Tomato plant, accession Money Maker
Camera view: vertical (180 deg); turntable rotation: 30 degrees
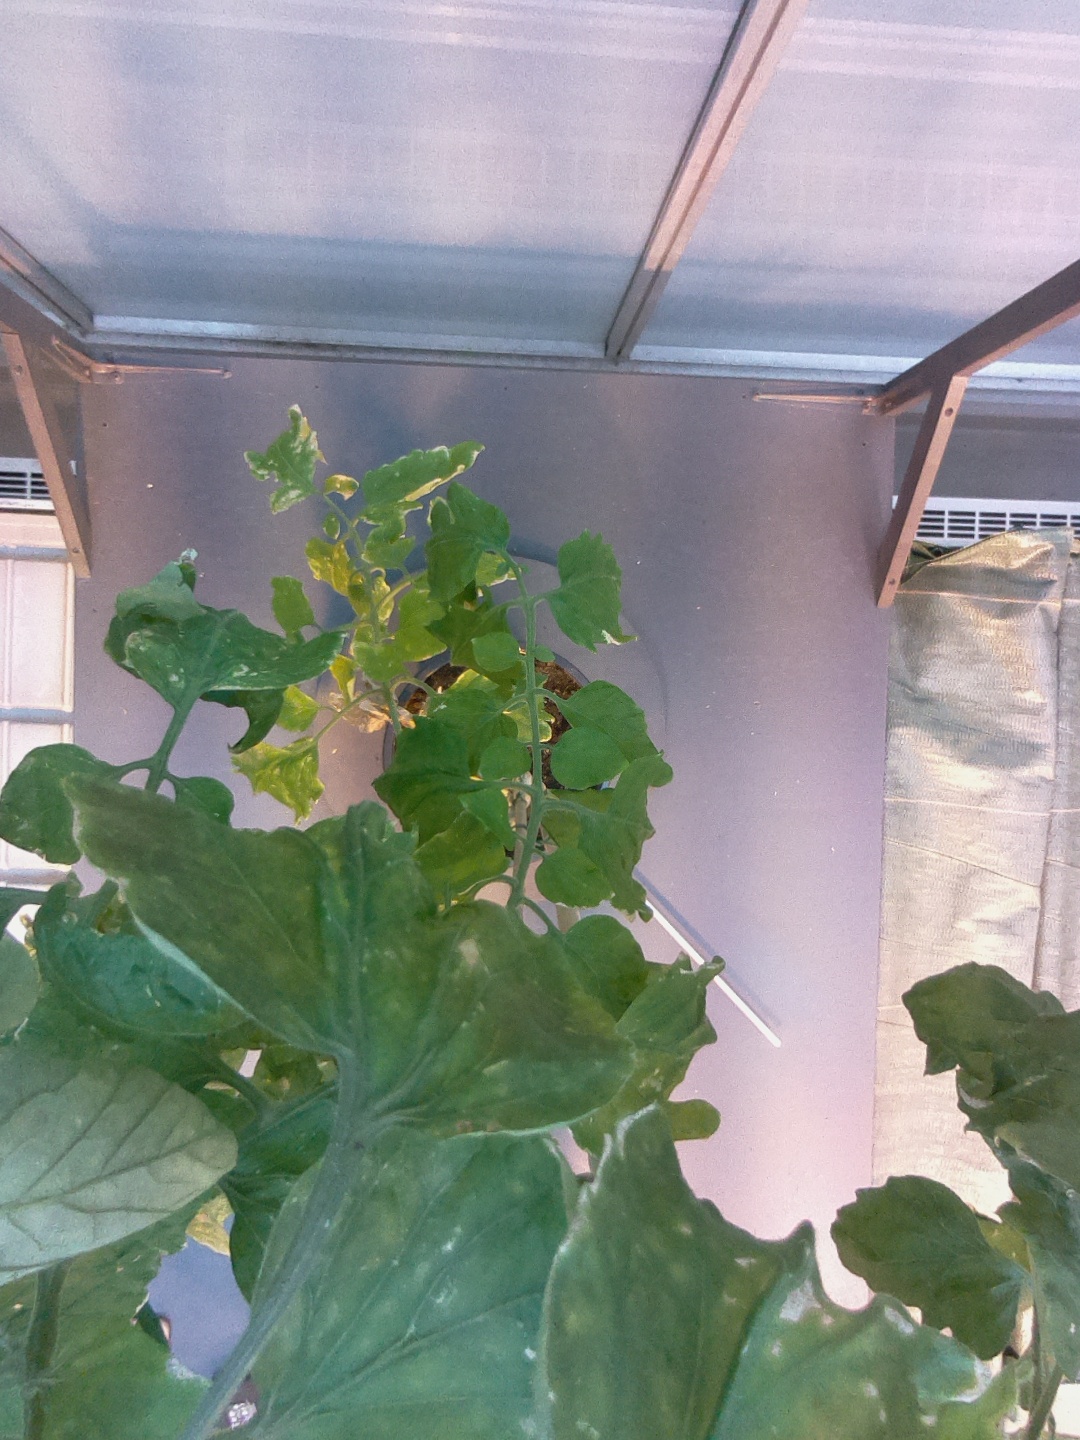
BBCH growth stage 78: 80% -90% of final fruit size